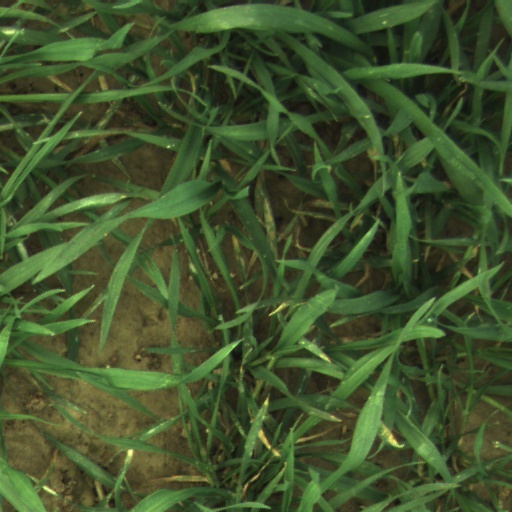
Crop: wheat